Sky position (RA, Dec in degrees): 337.216, 0.6103
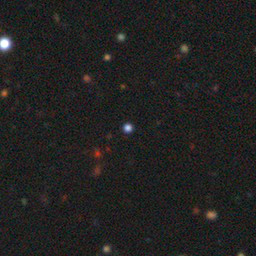
Galaxy morphology: Round Smooth Galaxies